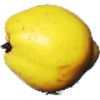
Label: quince